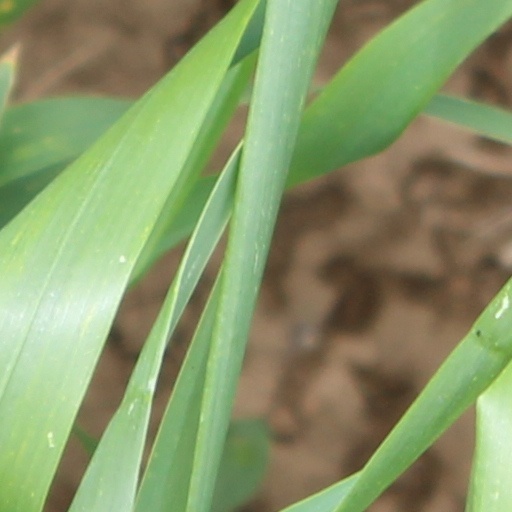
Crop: wheat